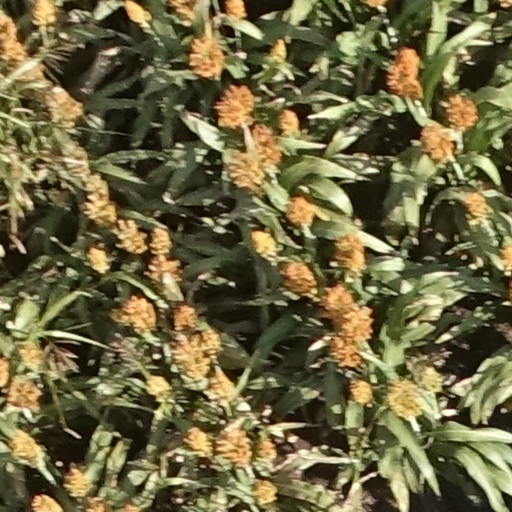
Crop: sorghum